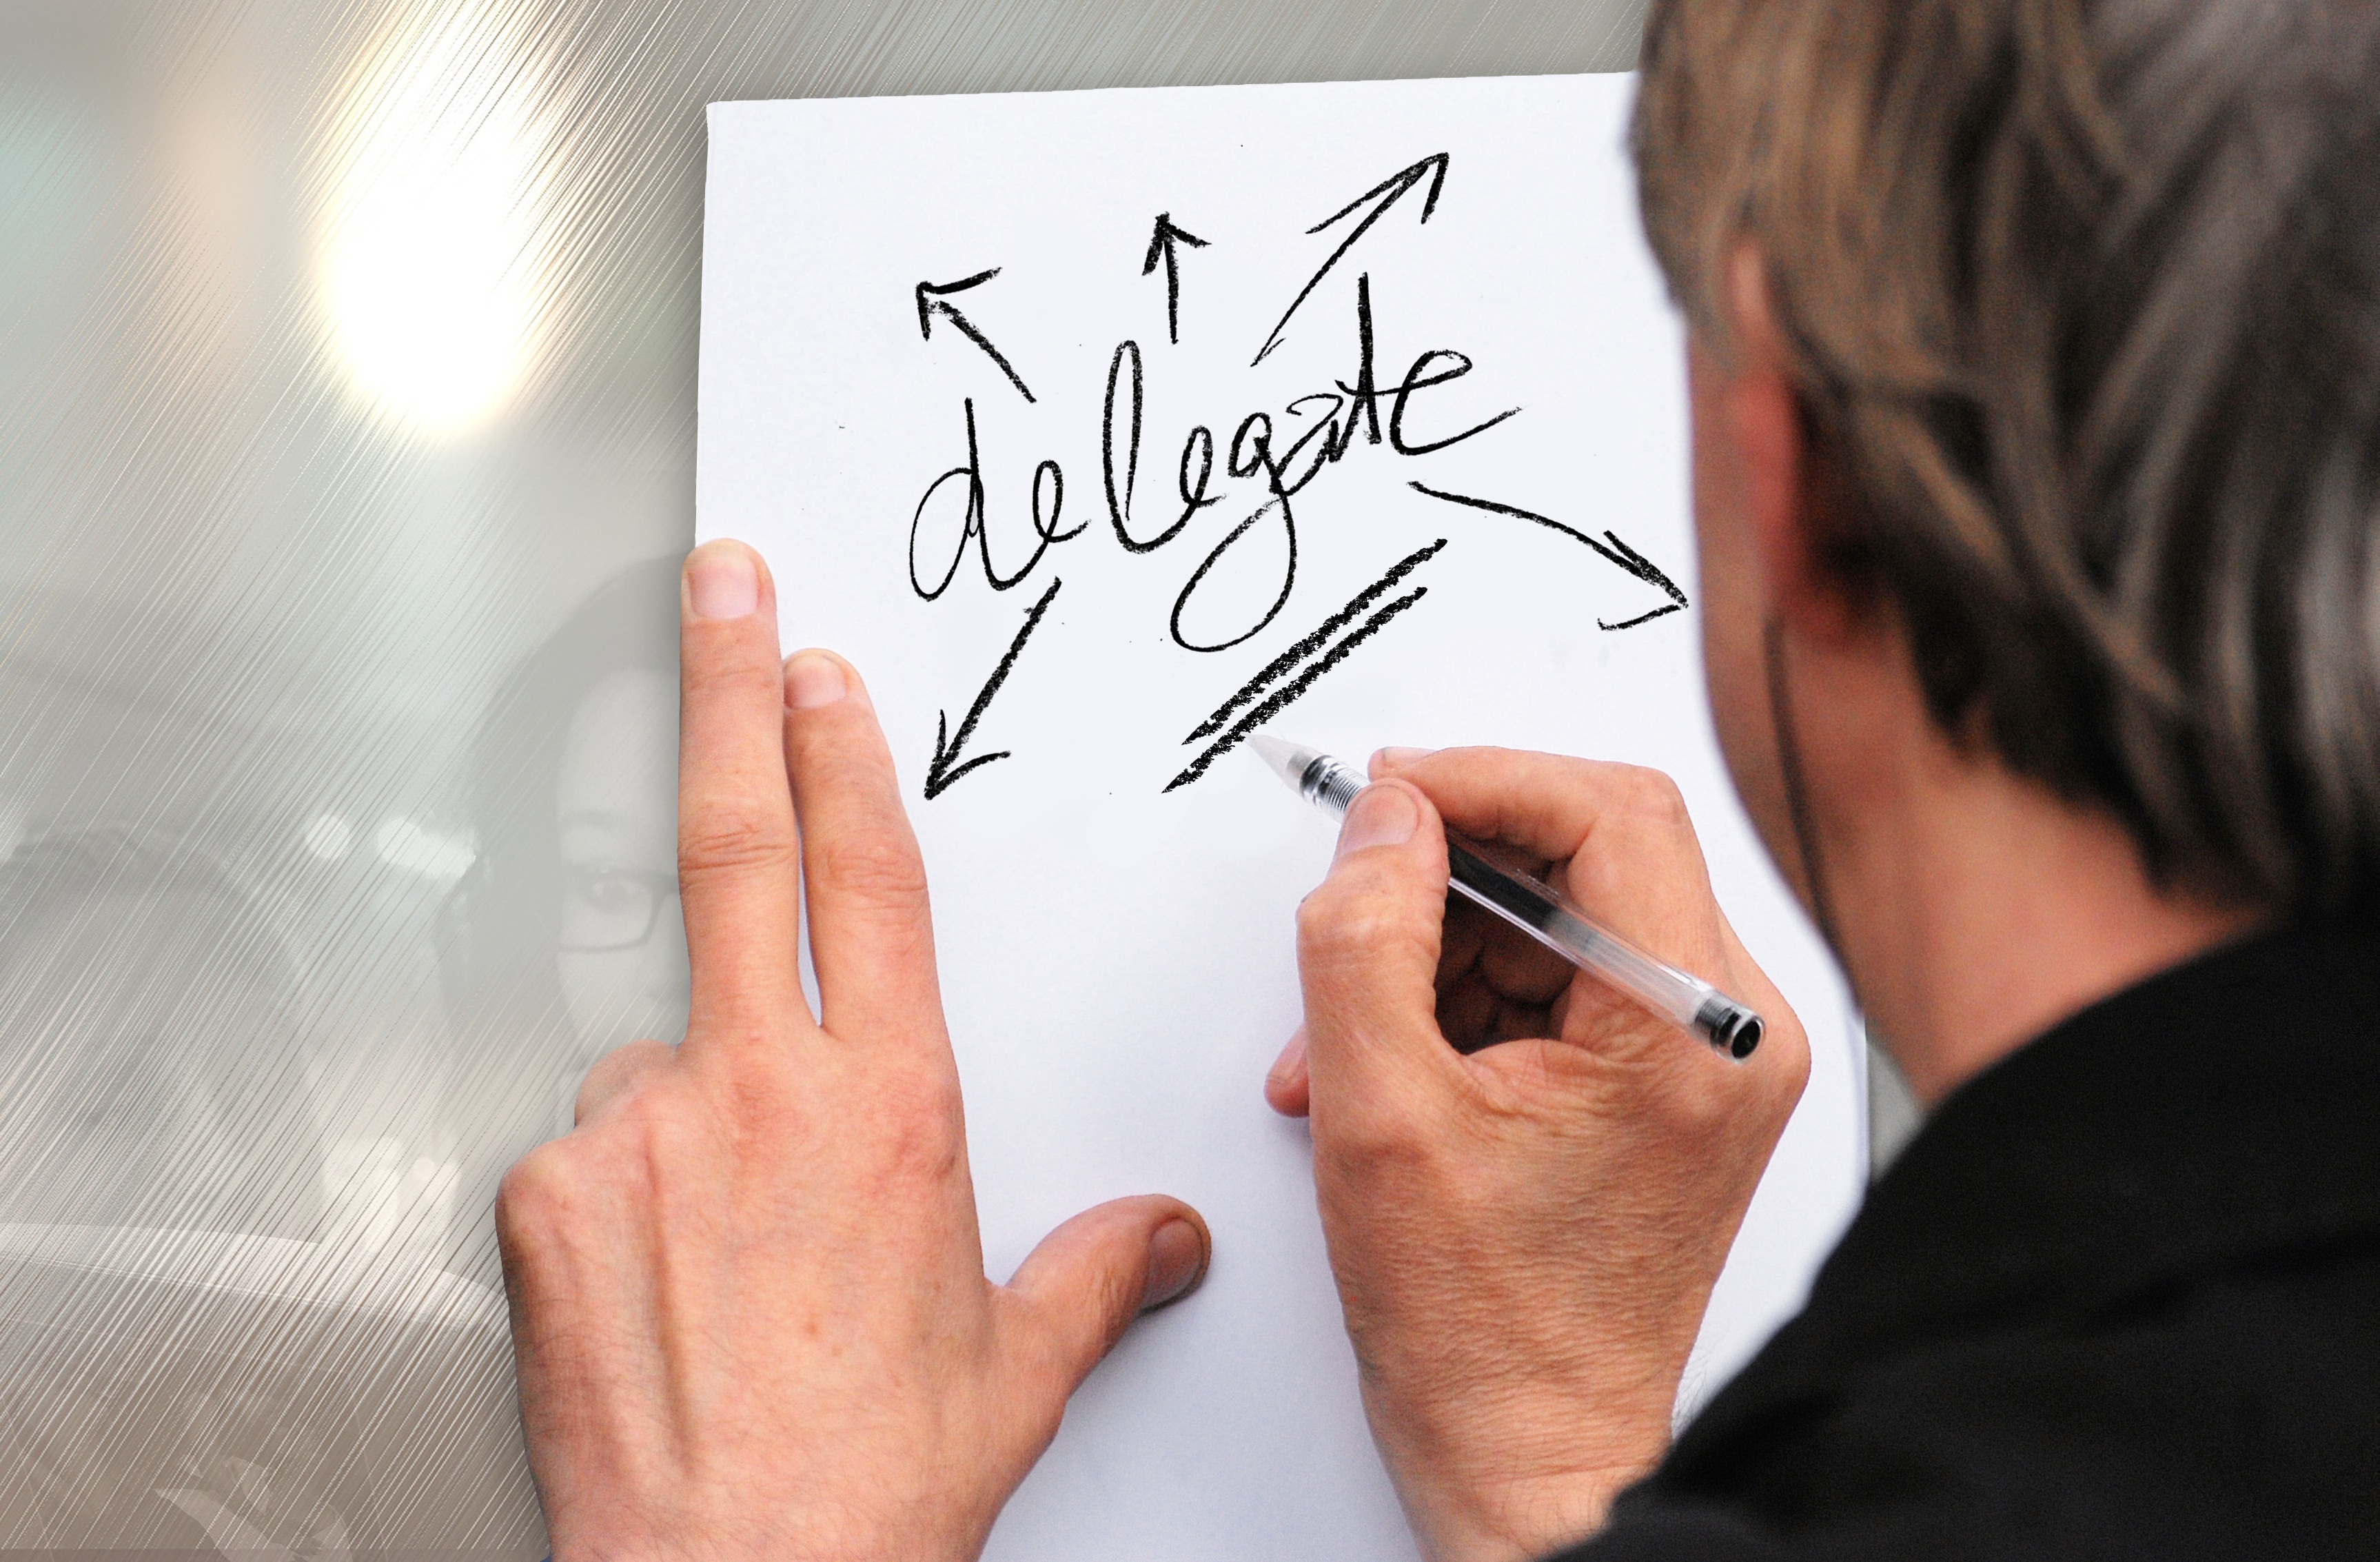
writing, hand, man, finger, memory, note, font, arrows, calligraphy, hire, leave, distribute, businessman, transfer, applying, memo, empower, delegate, professions, pass it on, entitle, dealing with, be stallen, entrust